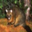
Label: possum